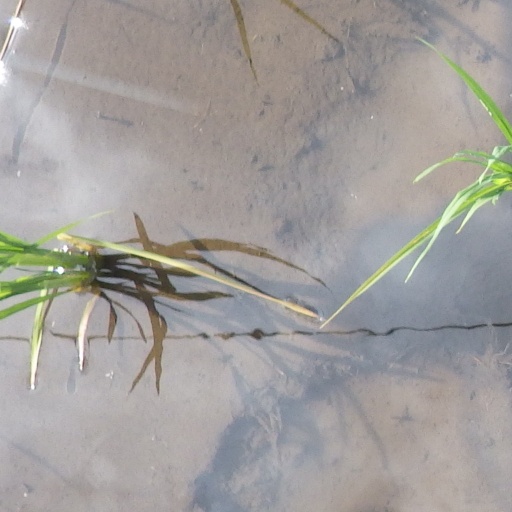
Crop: rice